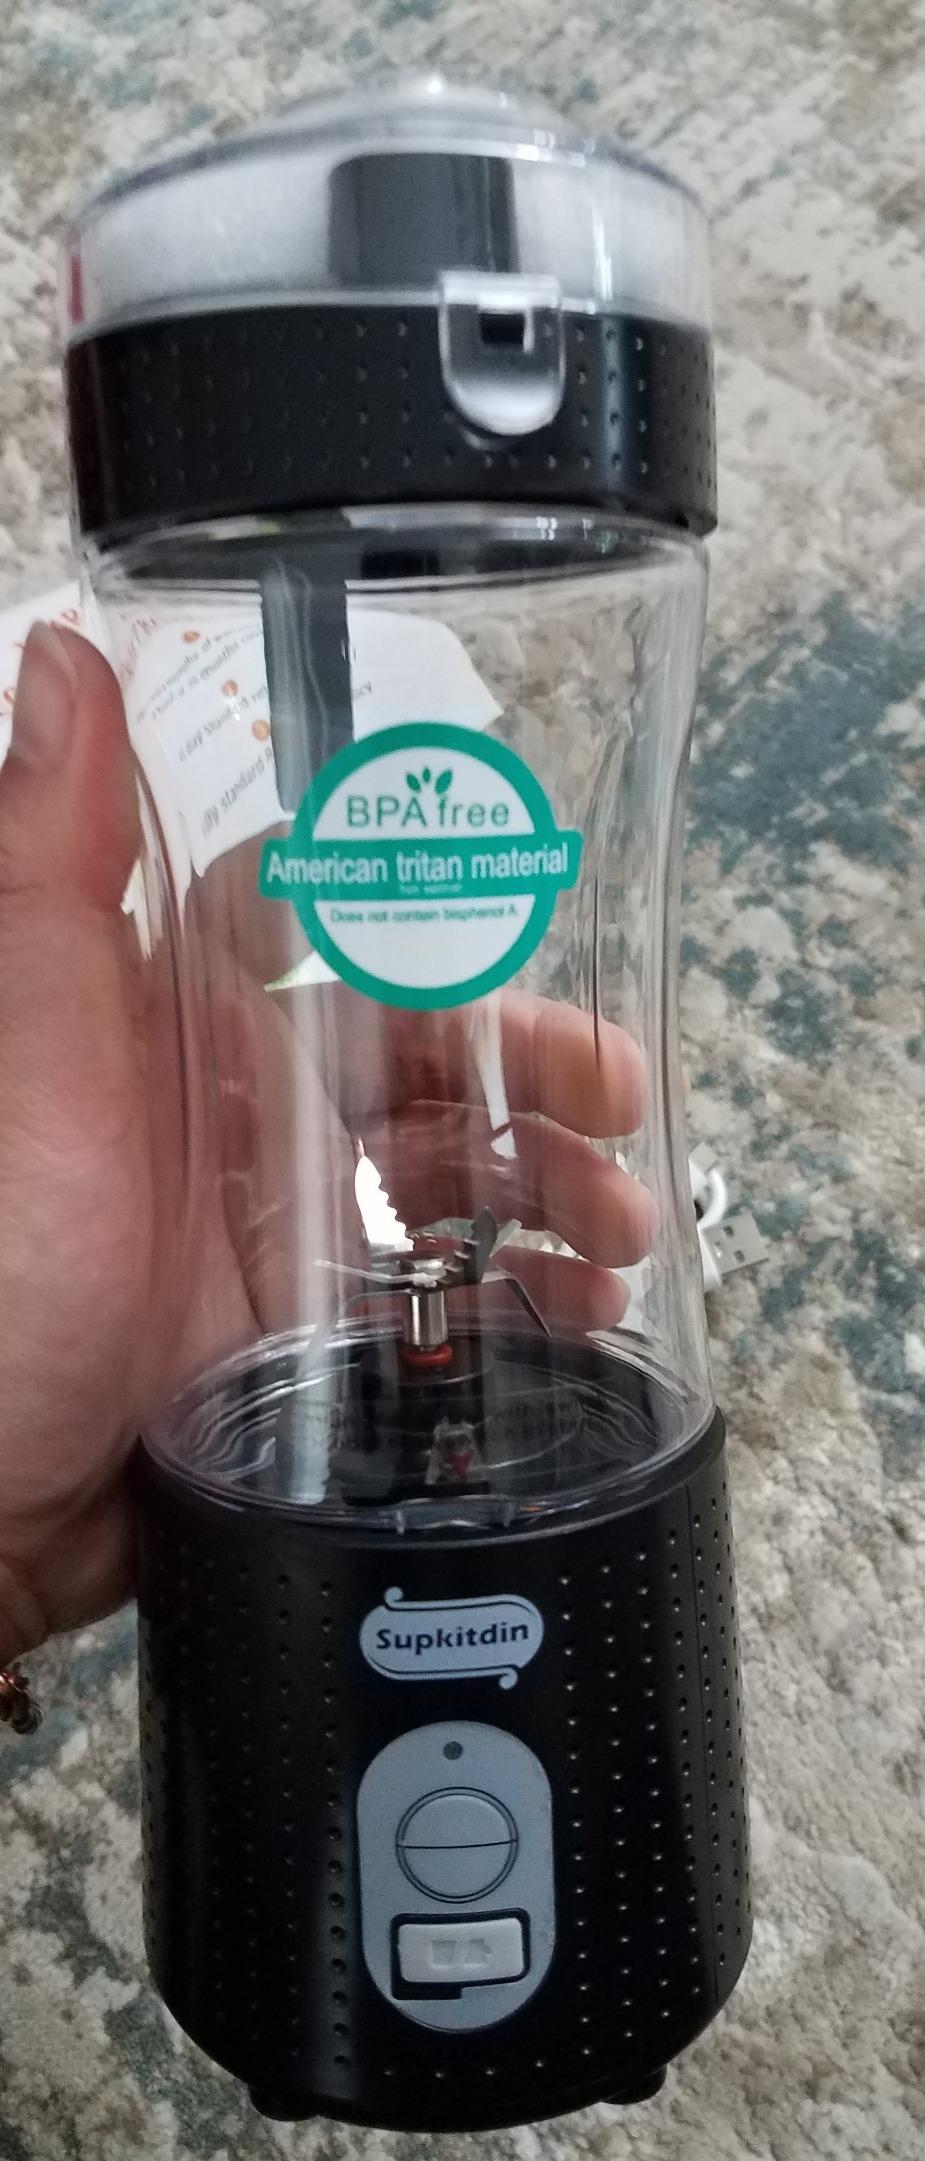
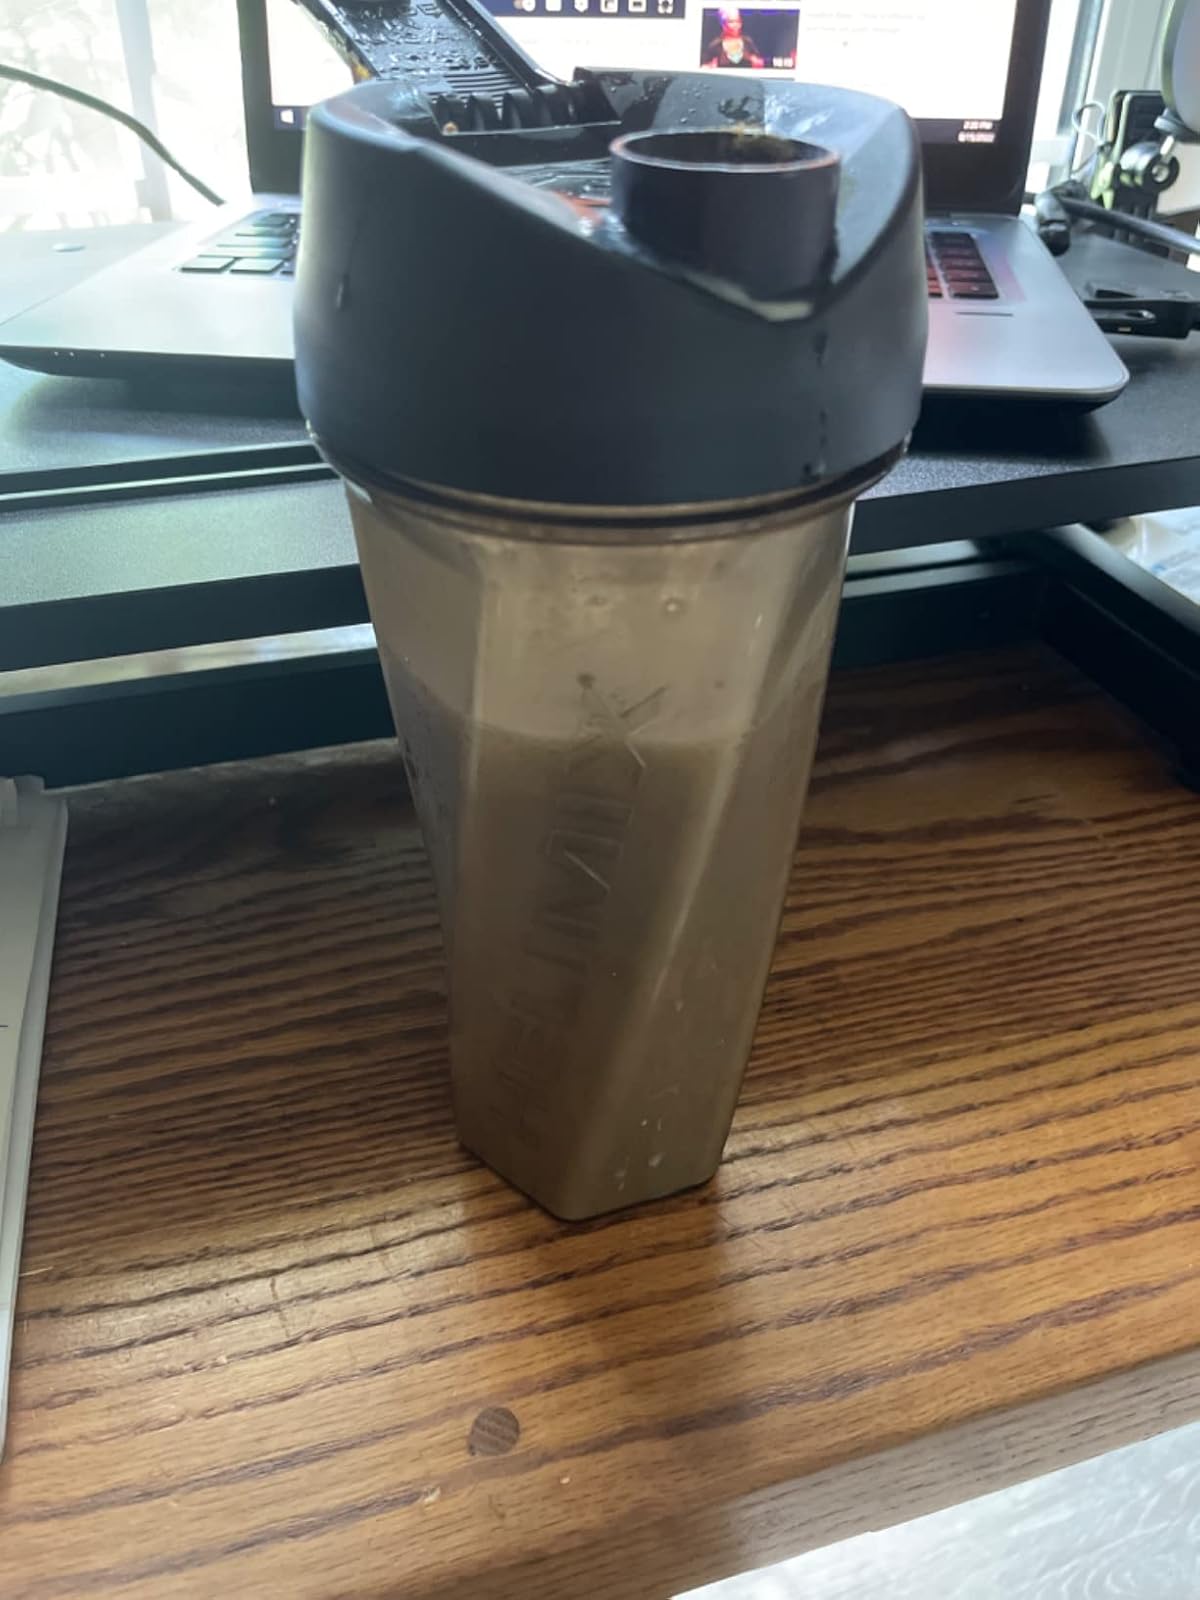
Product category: items_blender
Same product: no